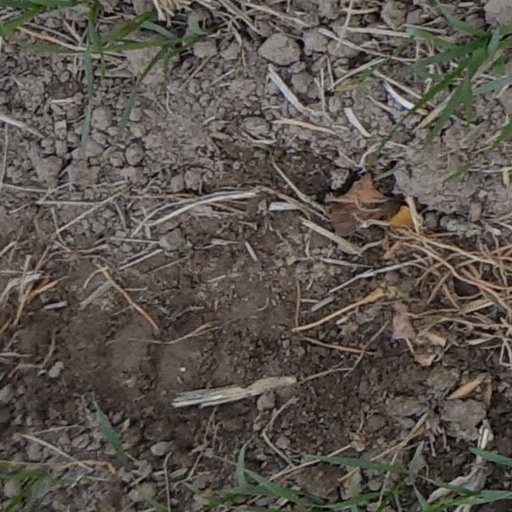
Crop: wheat